Kavangoland

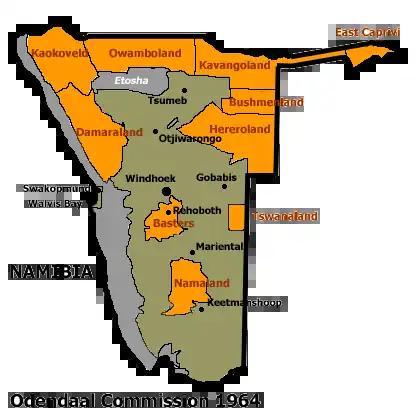
Allocation of land to Bantustans according to the Odendaal Plan. Kavangoland is in the top center.

Kavangoland was a Bantustan and then later a non-geographic ethnic-based second-tier authority, the Representative Authority of the Kavangos, in South West Africa (present-day Namibia), intended by the apartheid government to be a self-governing homeland for the Kavango people.